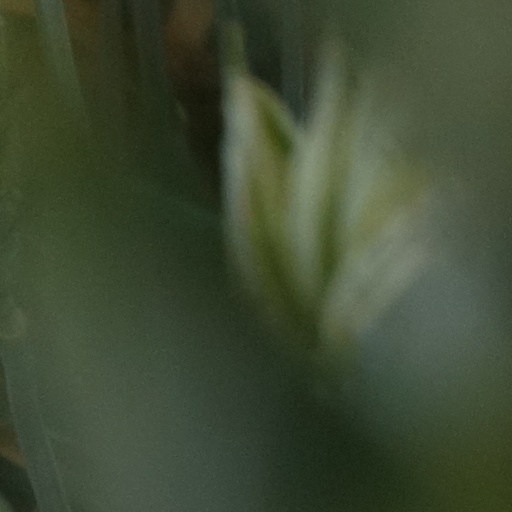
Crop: wheat